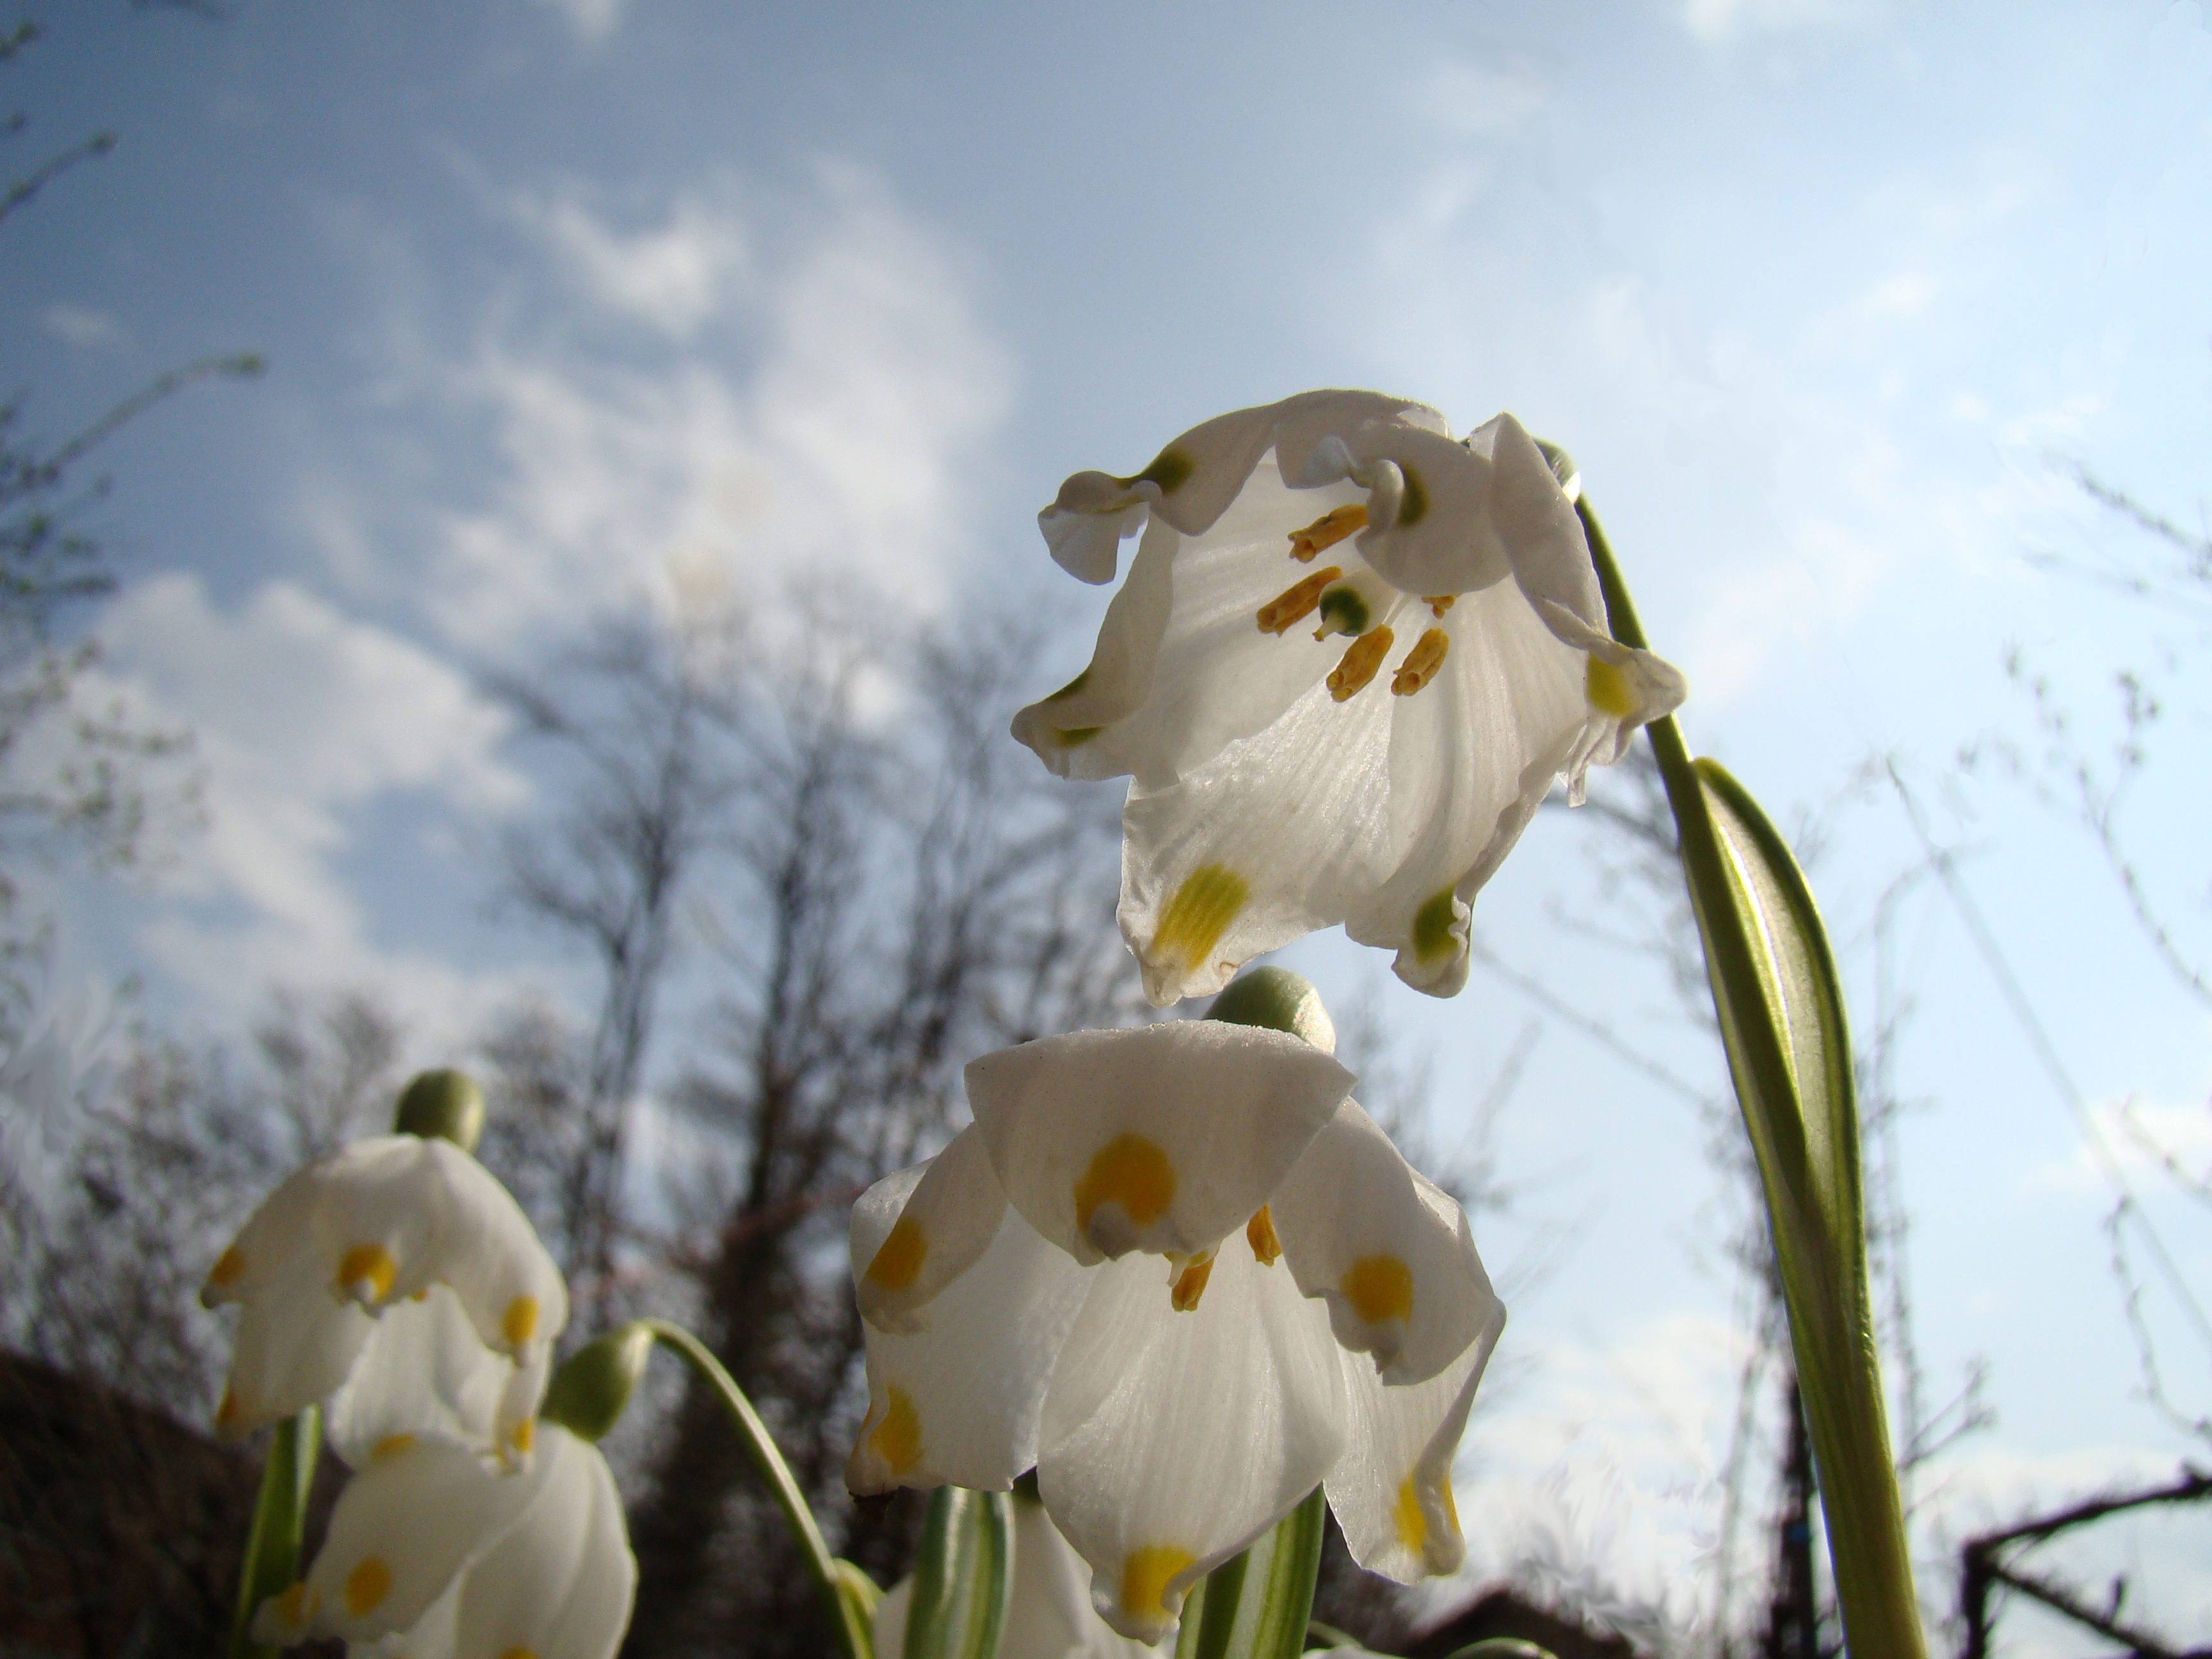
leucojum vernum, spring snowflake, flower, white, plant, flora, spring, wildflower, flowering plant, petal, sky, plant stem, blossom, computer wallpaper, narcissus